Oughaval, County Laois

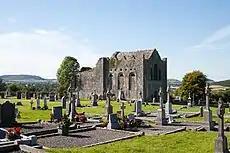
Oughaval Monastery and graveyard

Oughaval, sometimes called Oakvale, is a townland in the civil parish of Stradbally, County Laois, in Ireland. It is the site of a sixth-century monastic settlement.